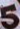
Number: 5